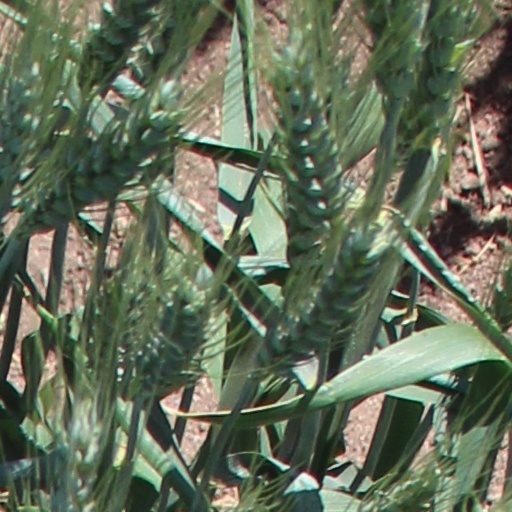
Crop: wheat